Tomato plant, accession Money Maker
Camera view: tilt-top (135 deg); turntable rotation: 240 degrees
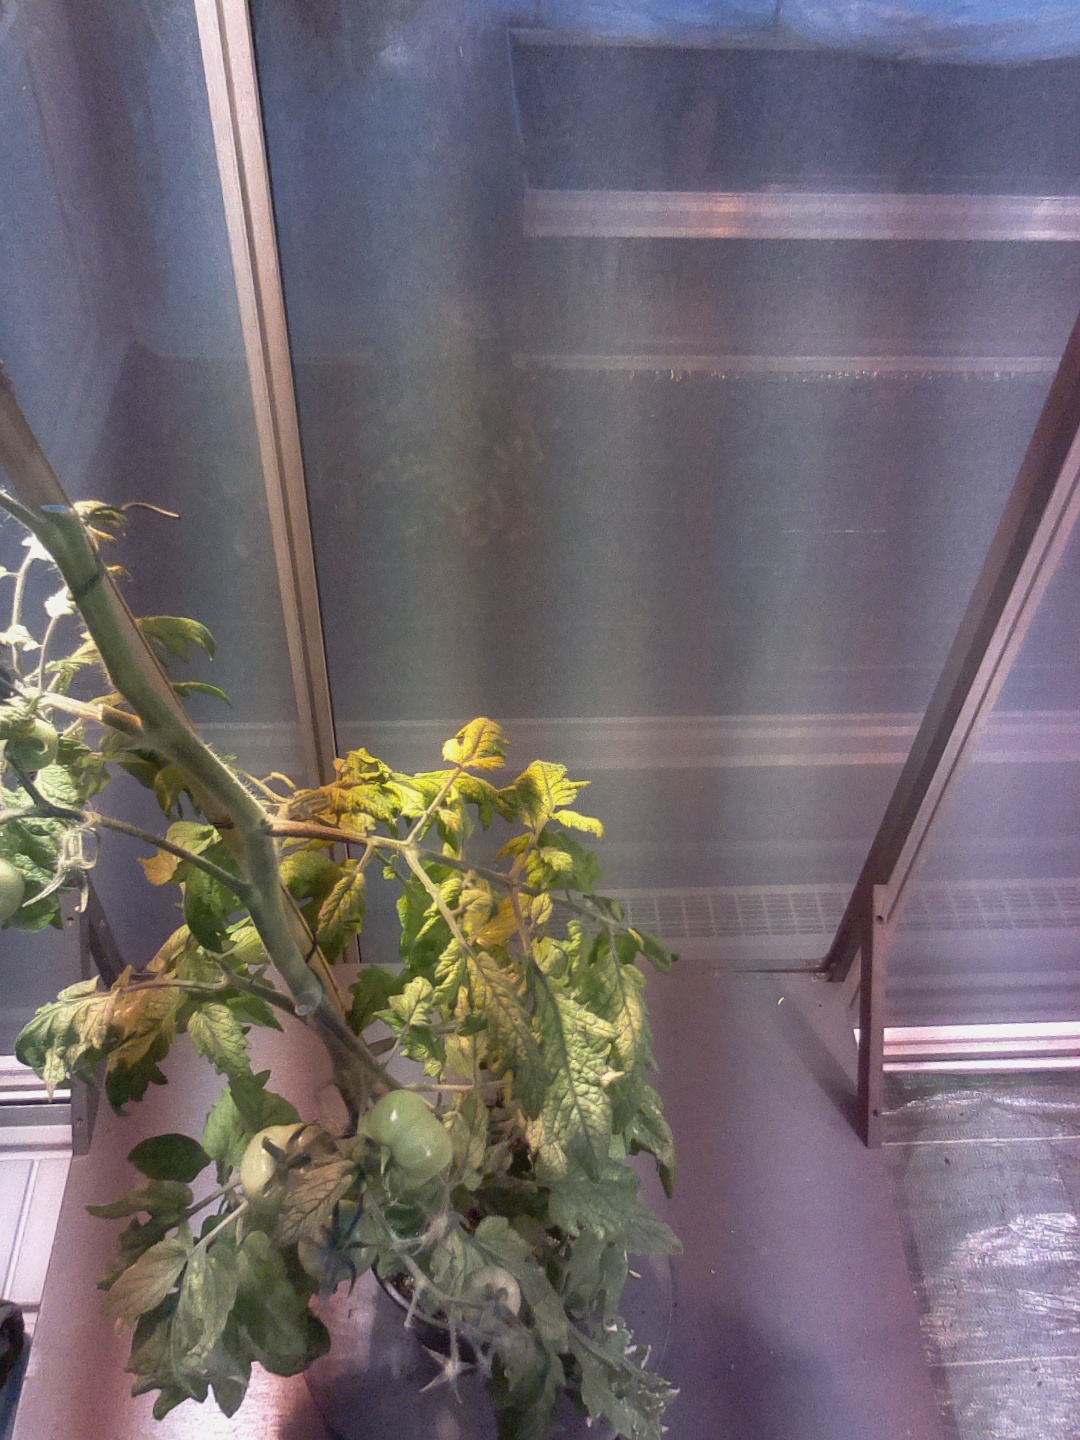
BBCH growth stage 78: 80% -90% of final fruit size